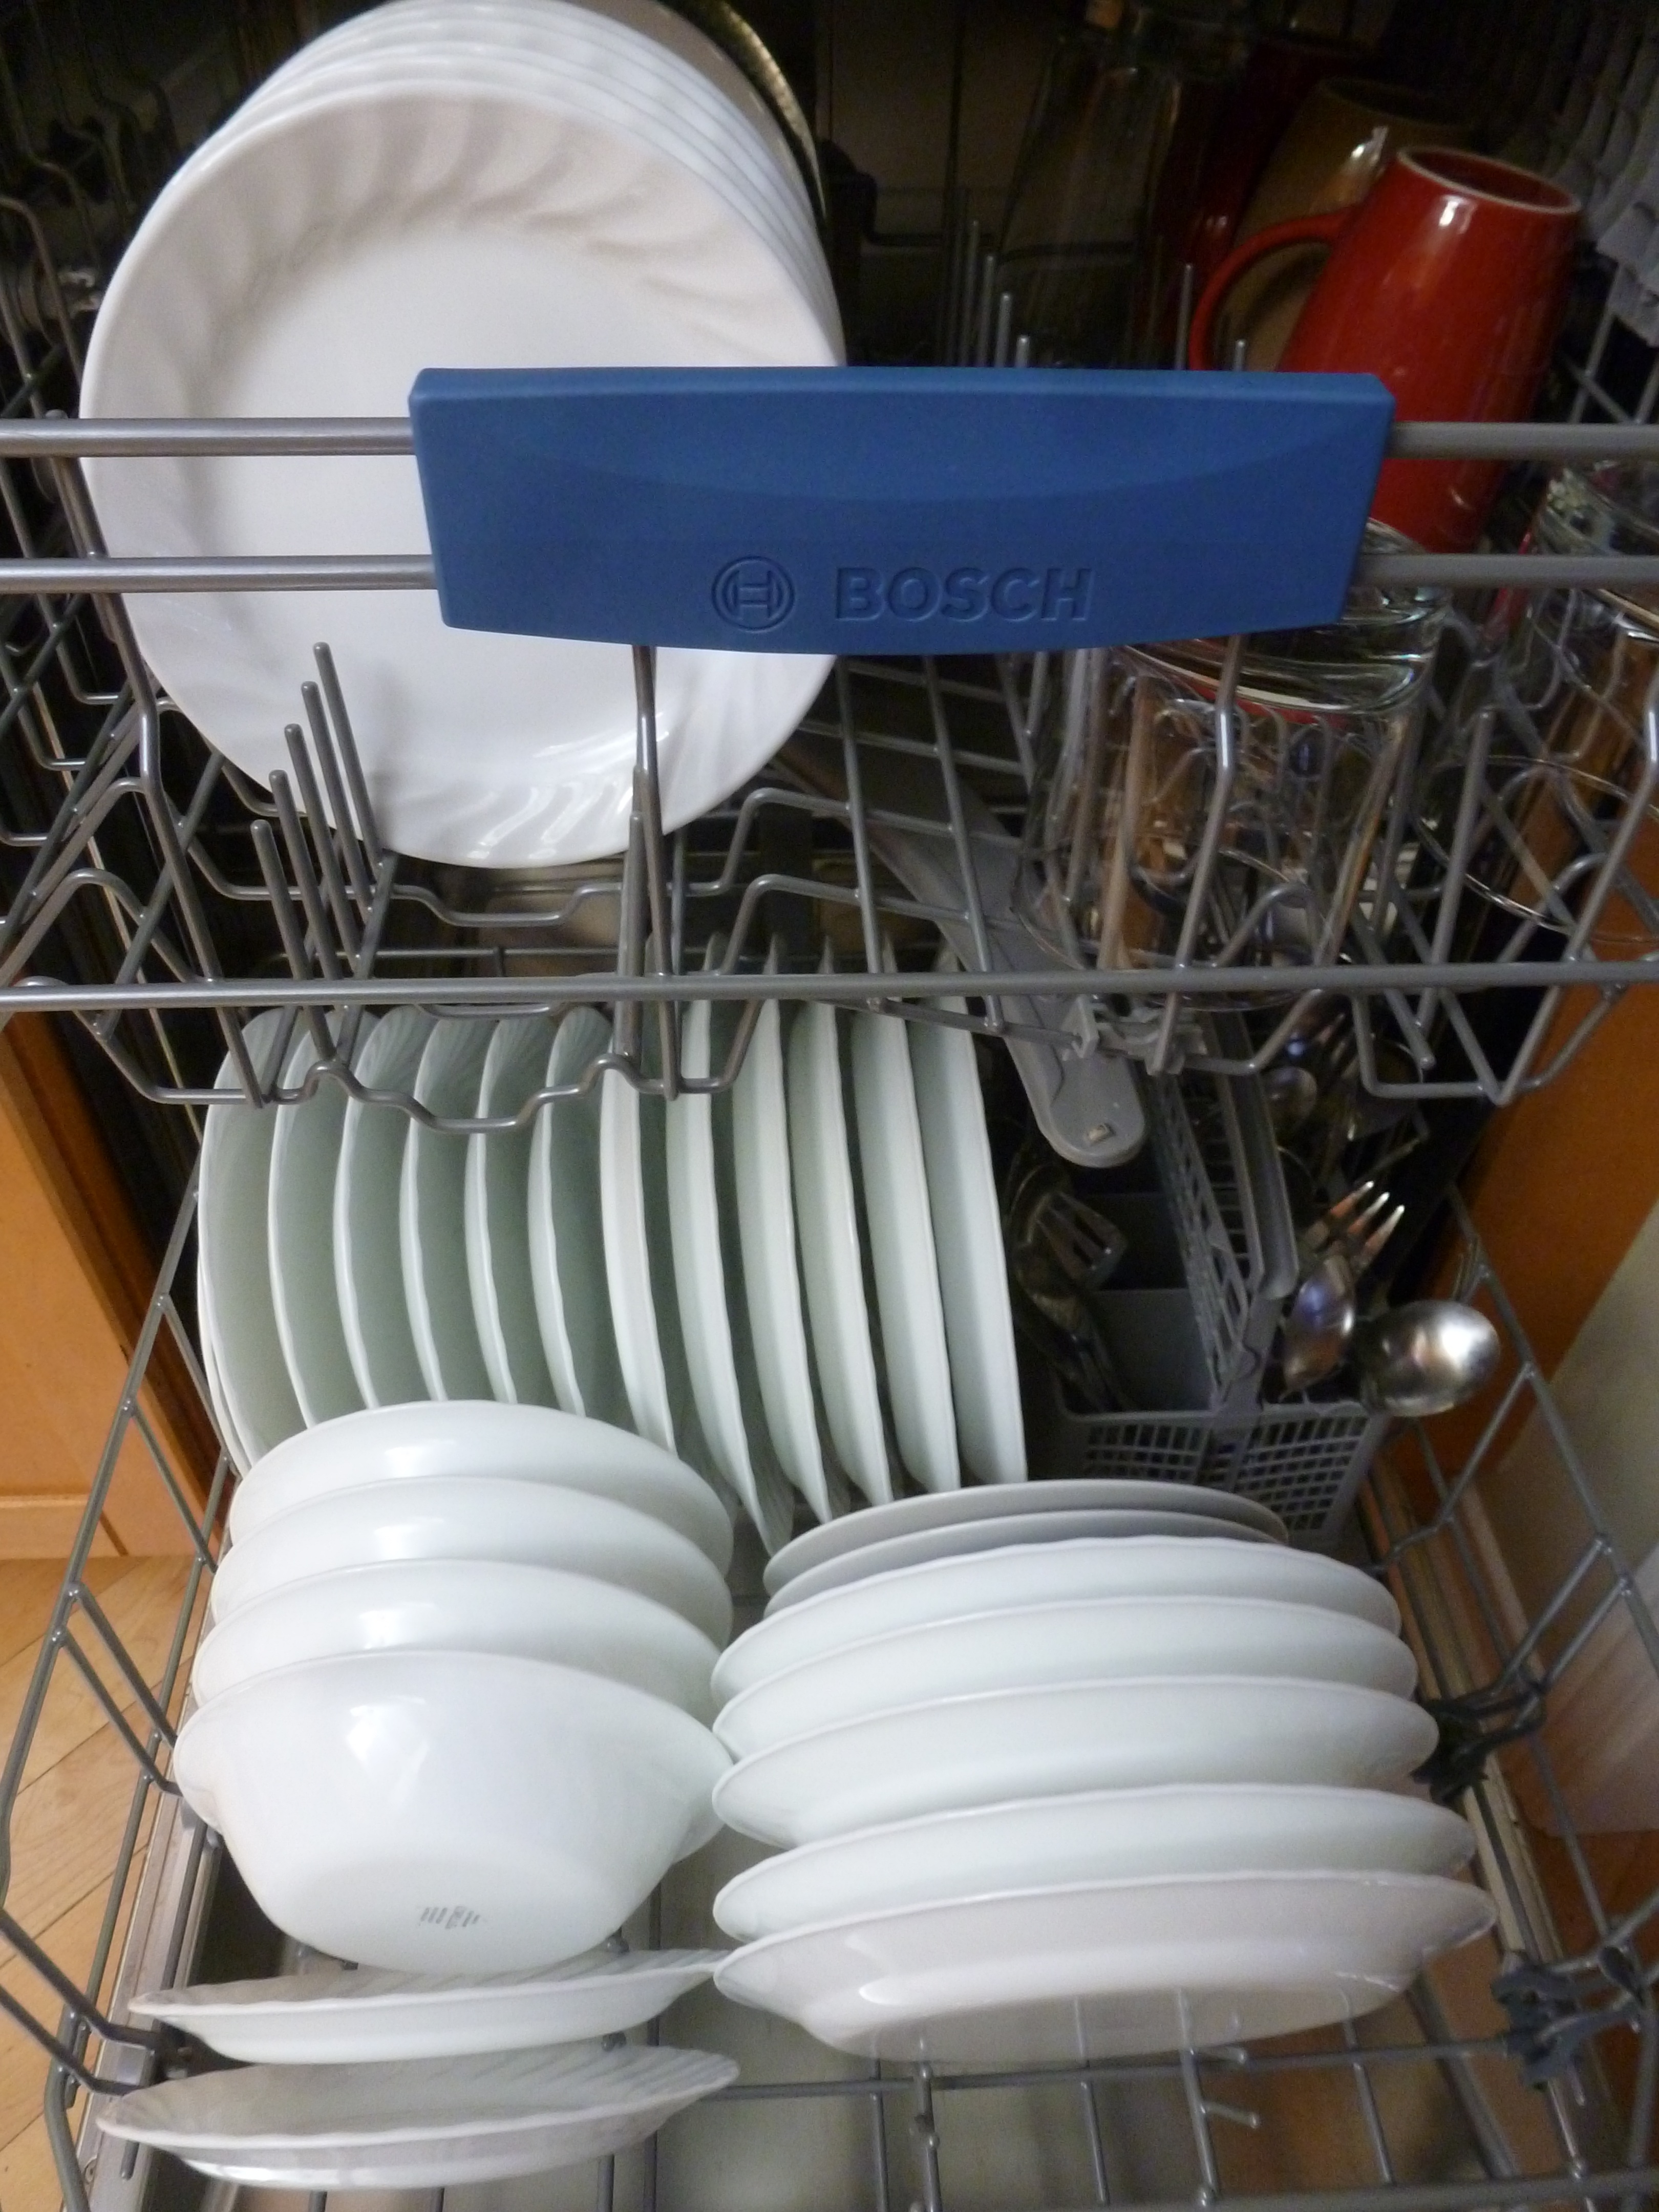
interior, housework, kitchen, machine, appliance, product, dishes, dishwasher, aircraft engine